Talking Book

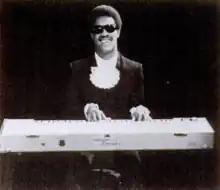
Wonder 1972

Much of the material on "Talking Book" was recorded at the same time as that on "Music of My Mind". As the album saw Wonder enjoying more artistic freedom from Motown and relying less on Motown's head Berry Gordy for musical direction and expression, it is often seen as the beginning of his transition from a youthful prodigy into an independent and experimental artist. Speaking of the album in 2000, Wonder said: "It wasn't so much that I wanted to say anything except where I wanted to just express various many things that I felt—the political point of view that I have, the social point of view that I have, the passions, emotion and love that I felt, compassion, the fun of love that I felt, the whole thing in the beginning with a joyful love and then the pain of love."